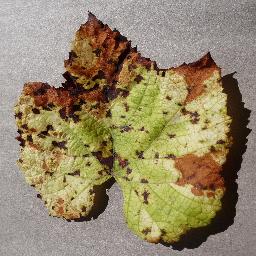
Label: Grape___Leaf_blight_(Isariopsis_Leaf_Spot)